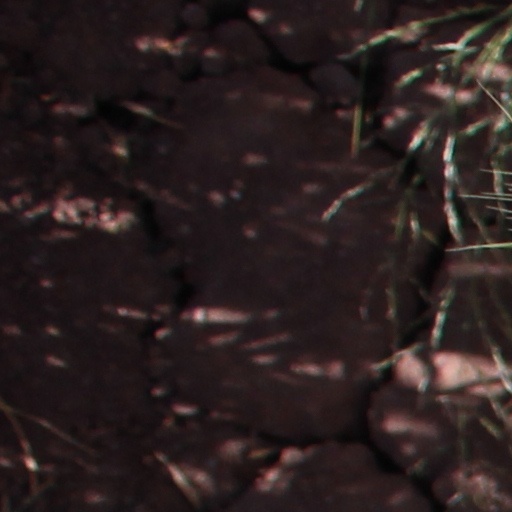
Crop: wheat